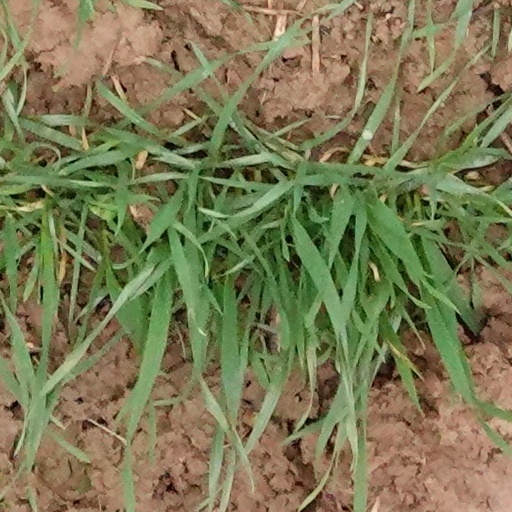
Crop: wheat